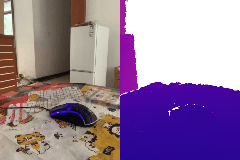
Label: mouse